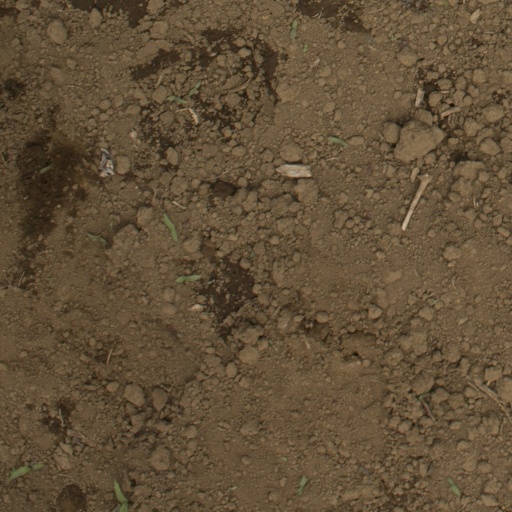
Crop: Jerusalem artichoke